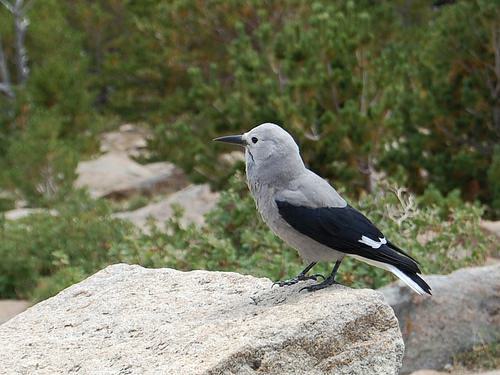
A photo of a clark nutcracker